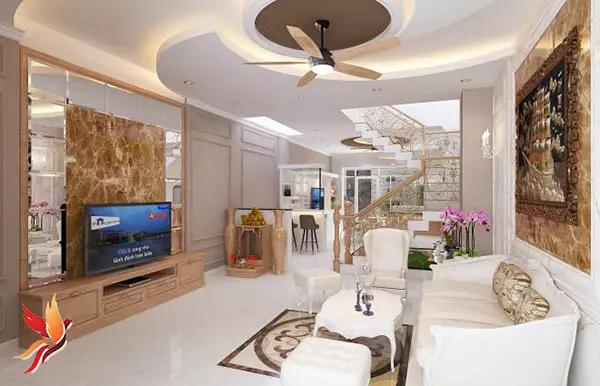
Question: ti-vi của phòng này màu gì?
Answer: ti-vi của phòng này màu đen